Roy Nissany

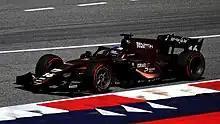
Nissany driving for PHM Racing during the 2023 Spielberg Formula 2 round.

During the 2022 post-season testing, Nissany reunited with Charouz Racing System. Shortly after, he was announced for the team for the 2023 season, under the new name "PHM Racing by Charouz". The campaign turned out to be the Israeli's weakest in Formula 2, as he and the team failed to score points, with Nissany ending up 21st and last of all full-time drivers in the standings.